Chechen–Russian conflict

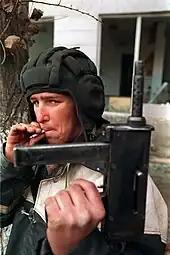
A Chechen fighter with a "Borz" submachine gun, 1995

In 1991, following the Chechen Revolution, Chechnya declared independence as the Chechen Republic of Ichkeria. According to some sources, from 1991 to 1994, tens of thousands of people of non-Chechen ethnicity (mostly Russians, Ukrainians and Armenians) left the republic amidst reports of violence and discrimination against the non-Chechen population. Other sources do not identify displacement as a significant factor in the events of the period, instead focusing on the deteriorating domestic situation within Chechnya, the aggressive politics of the Chechen President, Dzhokhar Dudayev, and the domestic political ambitions of Russian President Boris Yeltsin. Russian Army forces were commanded into Grozny in 1994 but, after two years of intense fighting, the Russian troops eventually withdrew from Chechnya under the Khasavyurt Accord. Chechnya preserved its "de facto" independence until the second war broke out in 1999.